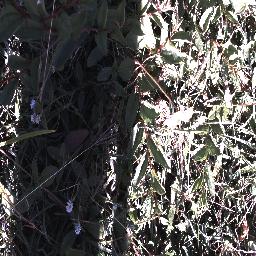
Label: chinee_apple